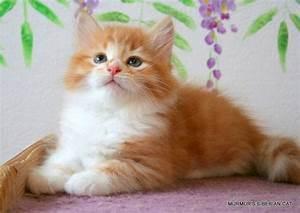
cat